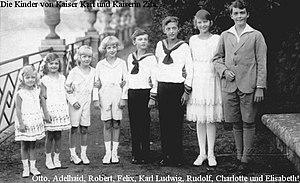
Adélaïde Marie Josèphe Antoinette Sixta Roberte Ottonie Zita Charlotte Louise Immaculée Pia Thérèse Béatrice Françoise Henriette Isabelle Maximilienne Geneviève Ignatia Marc d'Aviano de Habsbourg-Lorraine, archiduchesse d'Autriche, princesse de Hongrie et de Bohême, est née le 3 janvier 1914 au château de Hetzendorf, et est morte le 3 octobre 1971 à Pöcking, en Bavière.
L’archiduc Rodolphe d’Autriche, né le 5 septembre 1919 à Prangins en Suisse et décédé à Bruxelles le 15 mai 2010 est le sixième enfant de l’empereur Charles et de l’impératrice Zita d’Autriche. Installé en Belgique, l’une de ses dernières apparitions publiques fut aux funérailles de sa belle-sœur l’archiduchesse Régina.